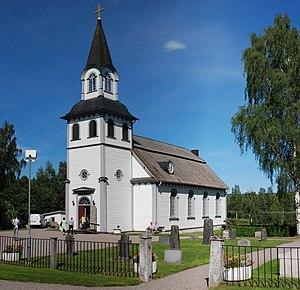
Voxnabruk est une localité en Suède située dans la region Hälsingland, faisant partie de la province de Gävleborg.